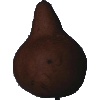
Label: pear_kaiser